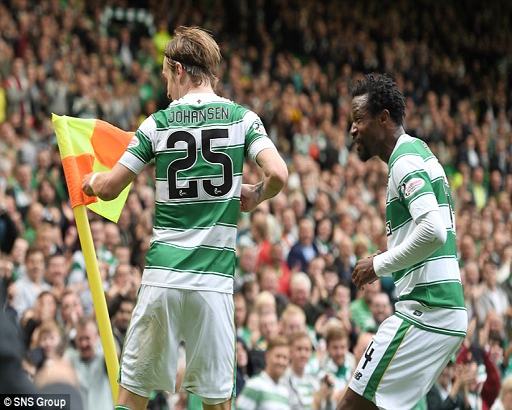
the champions still intend to leave scottish council area for the flight on monday